Rackets (sport)

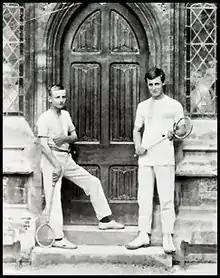
R. P. Keigwin (right) with AEJ Collins the college's rackets team at Clifton College c. 1902

Rackets or racquets is an indoor racket sport played in the United Kingdom, United States, and Canada. It is infrequently called "hard rackets" to distinguish it from the related sport of squash (also called "squash rackets").